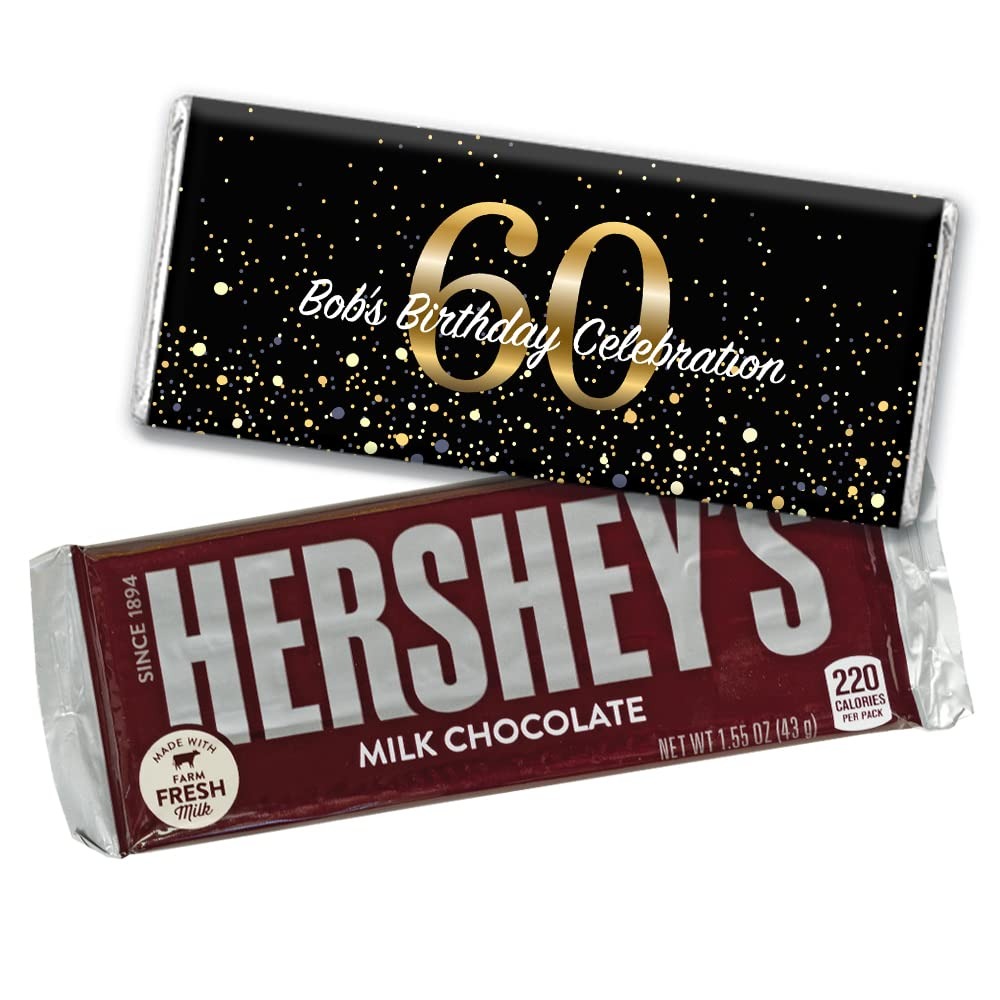
Item Name: Milestone 60th Birthday Candy Favors Personalized Chocolate Bar & Wrapper (12 Count)
Bullet Point 1: Includes 12 Hershey's 1.55oz Milk Chocolate Bars with Gold Foil
Bullet Point 2: Dimensions: Hershey's Bar 5 1/2" x 2 1/4" x 1/4"
Bullet Point 3: Free Cold Packaging When Needed
Bullet Point 4: The sweetest favors for your Birthday Party!
Product Description: Make your Milestone 60th Birthday celebration extra special with beautiful custom candy wrappers like these. Add your personalization to the message on back. Long after the sweet chocolate treat has been devoured, your family will rave about your gorgeous party favors!
Value: 12.0
Unit: Count

Price: 52.99